St Matthew Passion structure

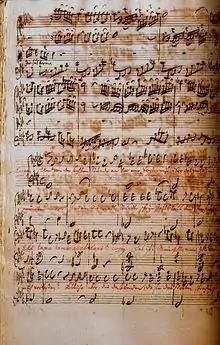
Beginning of recitative No. 61a (NBA), the Biblical quotation written in red

The work is composed for double choir, double orchestra, and vocal soloists. The choirs are abbreviated Ch I and Ch II, individual voice parts as S (soprano), A (alto), T (tenor), and B (bass). Both choirs are four-part, SATB. The orchestra consists of woodwinds, strings, and basso continuo (Bc). Woodwinds are recorders, flauto traverso (transverse flute) (Ft), oboe (Ob), oboe d'amore (Oa), and oboe da caccia (Oc). Strings are violin (Vn), solo violin (Vs), viola (Va), lute (Lt), and viola da gamba (Vg). Continuo are violoncello, double bass, bassoon, and organ.